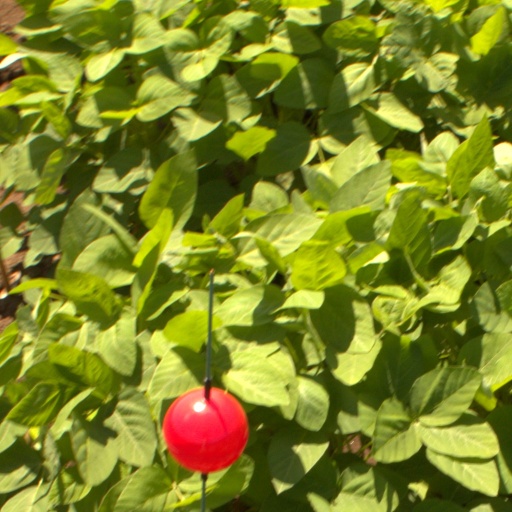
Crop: soybean